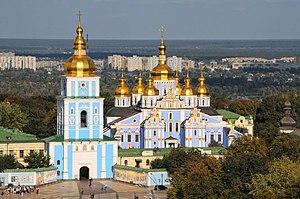
L'Église orthodoxe d'Ukraine est une juridiction autocéphale. Son primat est Épiphane et porte le titre de « Métropolite de Kiev et de toute l'Ukraine ».